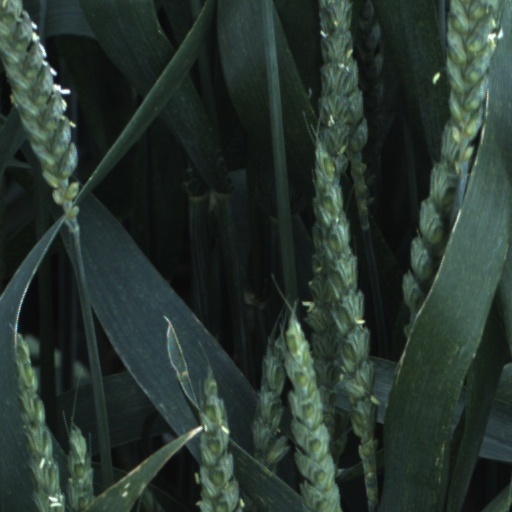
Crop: wheat